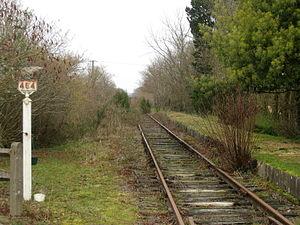
La ligne de Nantes-Orléans à Châteaubriant est une ligne de chemin de fer d'intérêt général à écartement standard du réseau ferré national français d'une longueur de 63 kilomètres. Elle relie les gares de Nantes et de Châteaubriant et est intégralement située dans le département de la Loire-Atlantique, en région Pays de la Loire.
La gare de Saffré - Joué est une gare ferroviaire française fermée de la ligne de Nantes-Orléans à Châteaubriant, située sur le territoire de la commune de Joué-sur-Erdre, dans le département de Loire-Atlantique, en région Pays de la Loire.